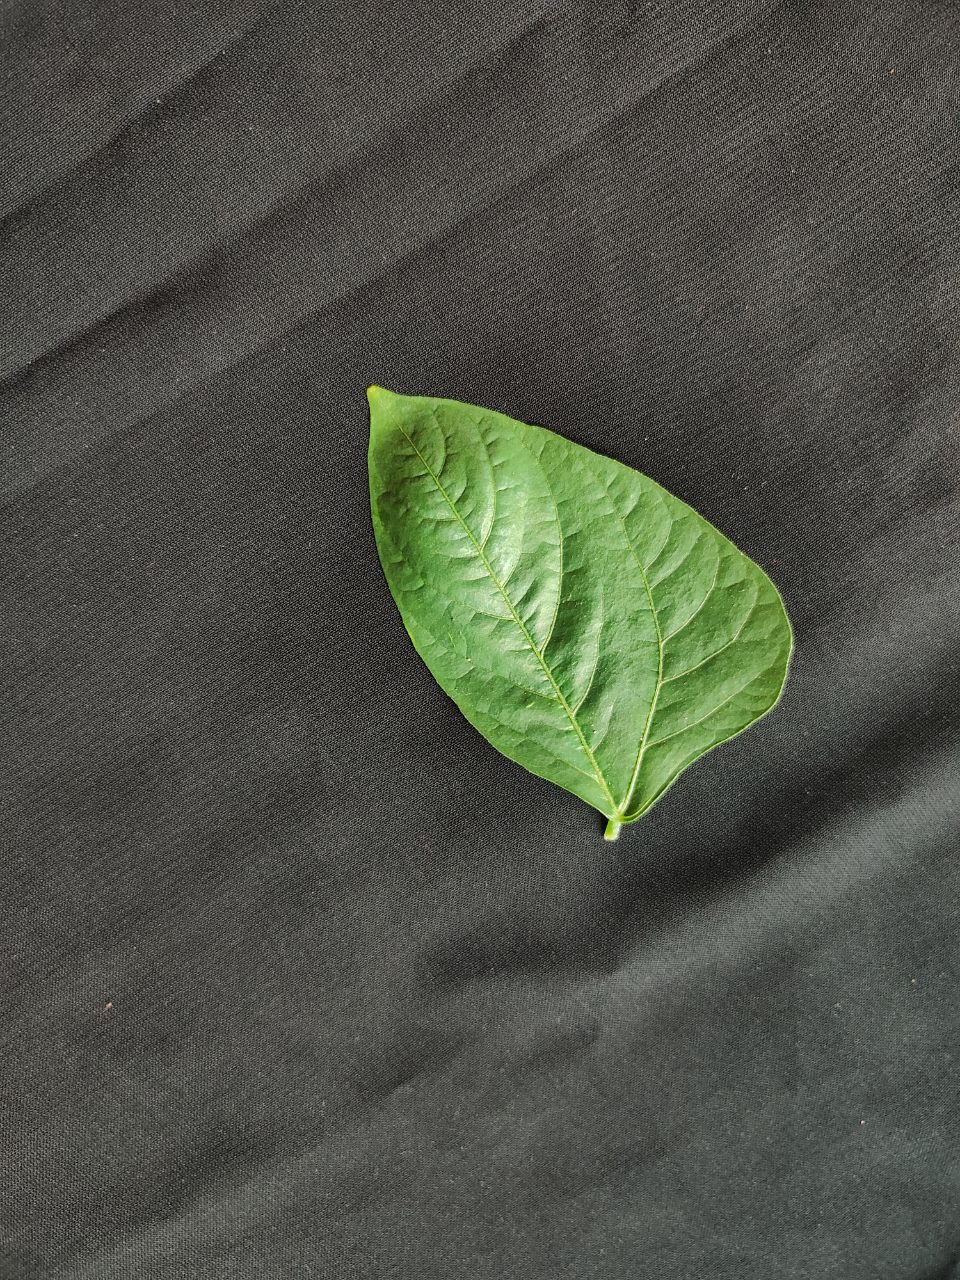
Crop: cowpea
Leaf condition: Fresh Leaf